Teulon

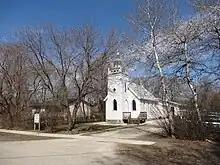
Anglican church in Teulon.

Teulon's features include the Teulon Golf & Country Club, Green Acres Park & Campground, Teulon Curling Club, Teulon Rockwood Arena, Teulon Rockwood Centennial Centre, South Interlake Regional Library, and the Teulon and District Museum.